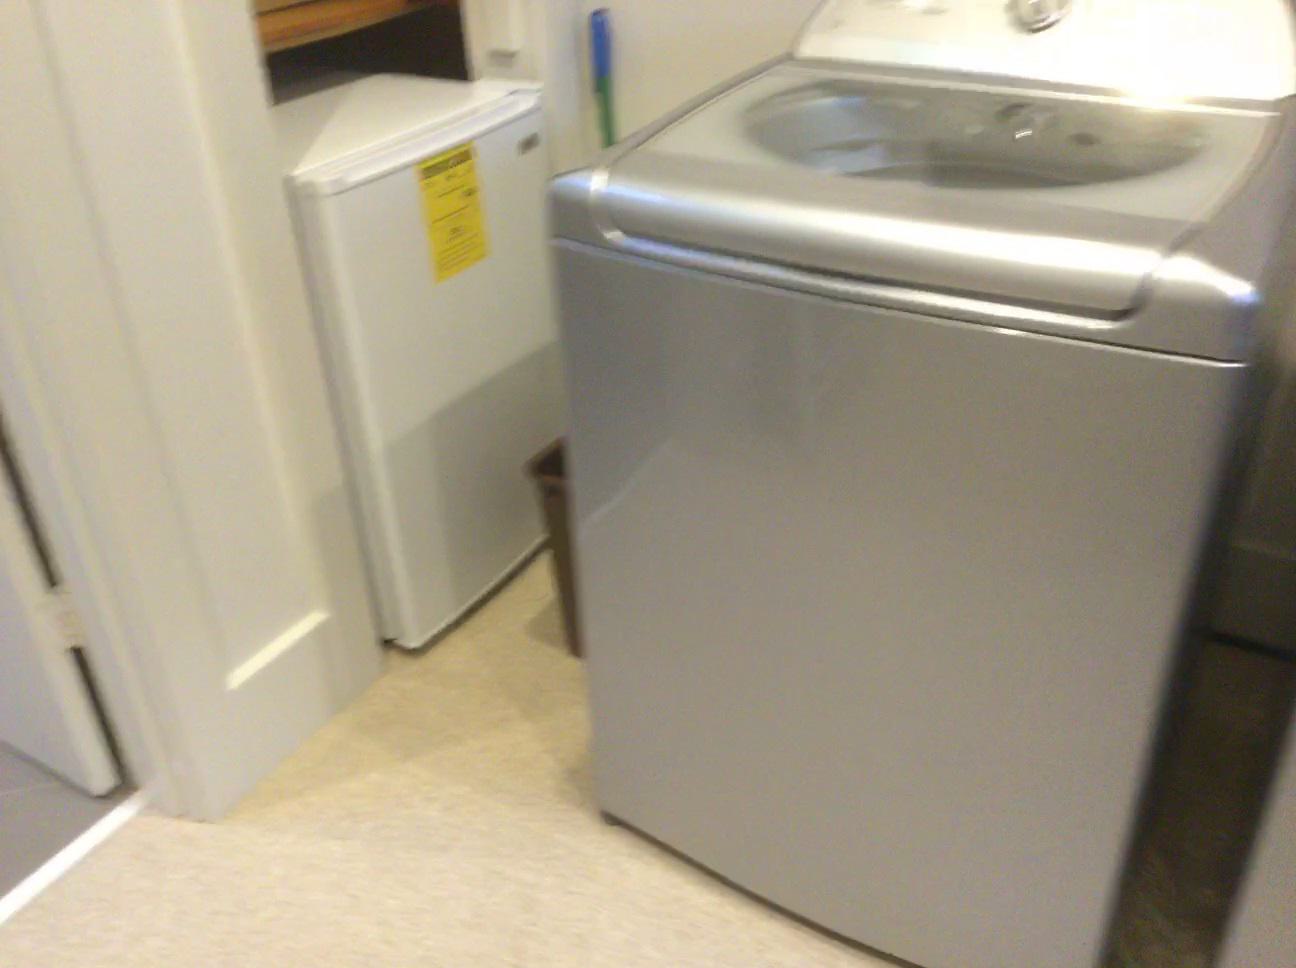
Question: In the image, there is the door. Pinpoint several points within the vacant space situated left of the door from the object's perspective. Your final answer should be formatted as a list of tuples, i.e. [(x1, y1), ...], where each tuple contains the x and y coordinates of a point satisfying the conditions above. The coordinates should be between 0 and 1, indicating the normalized pixel locations of the points.
Answer: [(0.225, 0.695), (0.260, 0.715), (0.225, 0.754), (0.329, 0.697), (0.298, 0.736), (0.263, 0.777), (0.225, 0.821), (0.184, 0.871), (0.139, 0.926), (0.089, 0.986), (0.337, 0.756), (0.303, 0.800), (0.267, 0.847), (0.226, 0.900), (0.181, 0.957), (0.346, 0.824), (0.310, 0.875), (0.271, 0.930), (0.227, 0.991)]